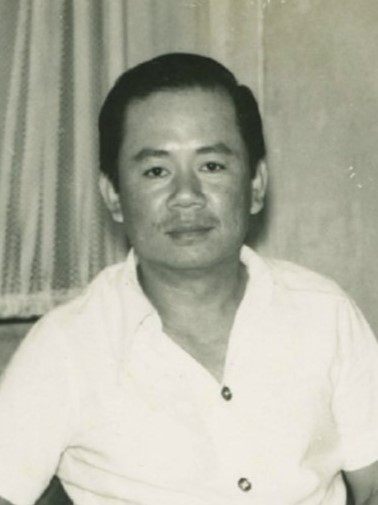
อนันต์ อนันตกูล

| name = อนันต์ อนันตกูล
| honorific-suffix = มหาปรมาภรณ์ช้างเผือก|ม.ป.ช., มหาวชิรมงกุฎ|ม.ว.ม., ทุติยจุลจอมเกล้าวิเศษ|ท.จ.ว.
| image = อนันต์ อนันตกูล.jpg
| imagesize = 200 px
| order = รายนามเลขาธิการพรรคประชาธิปัตย์|เลขาธิการพรรคประชาธิปัตย์
| term_start = 17 กันยายน พ.ศ. 2543
| term_end = 20 เมษายน พ.ศ. 2546
| predecessor = สนั่น ขจรประศาสน์
| successor = ประดิษฐ์ ภัทรประสิทธิ์
| birth_place = อำเภอเมืองชลบุรี จังหวัดชลบุรี ประเทศสยาม
| religion = ศาสนาพุทธ|พุทธ
| party = พรรคประชาธิปัตย์|ประชาธิปัตย์ (พ.ศ. 2520–ปัจจุบัน)
อนันต์ อนันตกูล ราชบัณฑิตประเภทวิชาสังคมศาสตร์ สาขาวิชารัฐศาสตร์และรัฐประศาสนศาสตร์ สำนักธรรมศาสตร์และการเมือง เป็นกรรมการที่ปรึกษาพรรคประชาธิปัตย์ คณะกรรมการสภาที่ปรึกษาพรรค จากเว็บไซต์พรรคประชาธิปัตย์ เป็นอดีตเลขาธิการคณะรัฐมนตรี และอดีตปลัดกระทรวงมหาดไทย ประสบการณ์นักปกครอง สถาบันดำรงราชานุภาพ
== ประวัติ ==
อนันต์ อนันตกูล เกิดเมื่อวันที่ 22 ธันวาคม พ.ศ. 2475 ที่ตำบลบ้านโขด อำเภอเมือง จังหวัดชลบุรี ประวัติผู้สมัคร ส.ส. กรมการปกครอง จบการศึกษาปริญญาตรี สาขารัฐศาสตรบัณฑิต (เกียรตินิยม) มหาวิทยาลัยธรรมศาสตร์ ปี 2497 ระดับปริญญาโท สาขารัฐประศาสนศาสตรมหาบัณฑิต มหาวิทยาลัยเซาเทิร์นแคลิฟอร์เนีย สหรัฐอเมริกา ปี 2525
อนันต์ ได้รับปริญญากิตติมศักดิ์จากสถาบันต่าง ๆ ได้แก่ รัฐศาสตรดุษฎีบัณฑิตกิตติมศักดิ์ มหาวิทยาลัยธรรมศาสตร์ ปี 2529 การศึกษาดุษฎีบัณฑิตกิตติมศักดิ์ สาขาการพัฒนศึกษาศาตร์ มหาวิทยาลัยศรีนครินทรวิโรฒ ปี 2530 นิติศาสตรดุษฎีบัณฑิตกิตติมศักดิ์ มหาวิทยาลัยรามคำแหง ปี 2531 ปริญญาดุษฎีบัณฑิตกิตติมศักดิ์ สาขารัฐศาสตร์ มหาวิทยาลัยบูรพา และศิลปศาสตรดุษฎีบัณฑิตกิตติมศักดิ์ สาขาพัฒนาองค์การ มหาวิทยาลัยเจ้าพระยา
== การทำงาน ==
อนันต์ เริ่มรับราชการในสังกัดกระทรวงมหาดไทย จนได้รับแต่งตั้งเป็นนายอำเภอโชคชัย จังหวัดนครราชสีมา ในปี 2505 จากนั้นย้ายไปเป็นนายอำเภอปักธงชัย นายอำเภอปากช่อง
อนันต์ ได้รับแต่งตั้งผู้ว่าราชการจังหวัดในปี 2516 ผู้ว่าราชการจังหวัดชัยภูมิ และเป็นผู้ว่าราชการจังหวัดสมุทรปราการ ปี พ.ศ. 2518 - 2520 จากนั้นย้ายไปดำรงตำแหน่งเลขาธิการสำนักงานเร่งรัดพัฒนาชนบท (รพช.) เป็นรองปลัดกระทรวงมหาดไทย เป็นเลขาธิการคณะรัฐมนตรี ปี พ.ศ. 2528-2532 เป็นปลัดกระทรวงมหาดไทย ปี พ.ศ. 2532- ก.พ. 2534 ประกาศคณะรักษาความสงบเรียบร้อยแห่งชาติ ฉบับที่ ๓๑ (ไม่เป็นกฎหมาย เรื่อง การแต่งตั้งให้ข้าราชการรับราชการในตำแหน่งต่าง ๆ) จากนั้นถูกย้ายไปเป็นที่ปรึกษาประจำสำนักนายกรัฐมนตรี ก่อนจะกลับมาดำรงตำแหน่งปลัดกระทรวงมหาดไทยอีกครั้ง ในปี 2534 จนเกษียณอายุราชการในเดือนกันยายน 2536
อนันต์ อนันตกูล เข้าร่วมงานการเมืองกับพรรคประชาธิปัตย์ เขายังเคยดำรงตำแหน่ง เลขาธิการพรรคประชาธิปัตย์ ในช่วงปี พ.ศ. 2543-2546 และเป็นสมาชิกสภาผู้แทนราษฎรแบบบัญชีรายชื่อ ปี พ.ศ. 2544
ในปี พ.ศ. 2561 นายอนันต์ ได้รับพระราชโองการโปรดเกล้าโปรดกระหม่อมแต่งตั้งเป็นราชบัณฑิต ประเภทวิชาสังคมศาสตร์ สาขาวิชารัฐศาสตร์และรัฐประศาสนศาสตร์ ประกาศสำนักนายกรัฐมนตรี เรื่อง แต่งตั้งราชบัณฑิต (รวม ๓ ราย ๑. นายอนันต์ อนันตกูล ฯลฯ)
== เครื่องราชอิสริยาภรณ์ ==
แจ้งความสำนักนายกรัฐมนตรี เรื่อง พระราชทานเครื่อราชอิสริยาภรณ์ (เครื่องราชชั้นสายสะพาย ๕ ธันวาคม ๒๕๒๘)
ราชกิจจานุเบกษา, แจ้งความสำนักนายกรัฐมนตรี เรื่อง พระราชทานเครื่องราชอิสริยาภรณ์ ฉบับพิเศษ หน้า ๔๐ เล่ม ๙๘ ตอนที่ ๒๐๙ ๑๗ ธันวาคม ๒๕๒๔
ประกาศสำนักนายกรัฐมนตรี เรื่อง พระราชทานเครื่องราชอิสริยาภรณ์อันเป็นสิริยิ่งรามกีรติ ลูกเสือสดุดีชั้นพิเศษเล่ม ๑๐๗ ตอน ๒๐๐ ง ๔ ตุลาคม พ.ศ. ๒๕๓๓ หน้า ๘๑๕๓
ราชกิจจานุเบกษา, ประกาศสำนักนายกรัฐมนตรี เรื่อง พระราชทานเครื่องราชอิสริยาภรณ์ เล่ม 110 ตอนที่ 57 วันที่ 3 พฤษภาคม 2536
== อ้างอิง ==
== แหล่งข้อมูลอื่น ==
* สรุปข่าวประจำวัน
หมวดหมู่:บุคคลจากอำเภอเมืองชลบุรี
หมวดหมู่:ราชบัณฑิต
หมวดหมู่:ข้าราชการพลเรือนชาวไทย
หมวดหมู่:ปลัดกระทรวงมหาดไทยไทย
หมวดหมู่:ผู้ว่าราชการจังหวัดชัยภูมิ
หมวดหมู่:ผู้ว่าราชการจังหวัดสมุทรปราการ
หมวดหมู่:บุคคลผู้ได้รับรางวัลครุฑทองคำ
หมวดหมู่:นักการเมืองไทย
หมวดหมู่:เลขาธิการคณะรัฐมนตรีไทย
หมวดหมู่:สมาชิกสภาผู้แทนราษฎรไทยแบบบัญชีรายชื่อ
หมวดหมู่:สมาชิกวุฒิสภาไทยแบบแต่งตั้ง
หมวดหมู่:นักการเมืองพรรคประชาธิปัตย์
หมวดหมู่:บุคคลจากคณะรัฐศาสตร์ มหาวิทยาลัยธรรมศาสตร์
หมวดหมู่:บุคคลจากโรงเรียนเตรียมอุดมศึกษา
หมวดหมู่:ผู้ได้รับปริญญากิตติมศักดิ์จากมหาวิทยาลัยธรรมศาสตร์
หมวดหมู่:ผู้ได้รับปริญญากิตติมศักดิ์จากมหาวิทยาลัยรามคำแหง
หมวดหมู่:ผู้ได้รับปริญญากิตติมศักดิ์จากมหาวิทยาลัยศรีนครินทรวิโรฒ
หมวดหมู่:ผู้ได้รับปริญญากิตติมศักดิ์จากมหาวิทยาลัยบูรพา
หมวดหมู่:บุคคลจากมหาวิทยาลัยเจ้าพระยา
หมวดหมู่:ผู้บังคับบัญชาและเจ้าหน้าที่กองอาสารักษาดินแดน
หมวดหมู่:ผู้ได้รับเครื่องราชอิสริยาภรณ์ ม.ป.ช.
หมวดหมู่:ผู้ได้รับเครื่องราชอิสริยาภรณ์ ม.ว.ม.
หมวดหมู่:ผู้ได้รับเครื่องราชอิสริยาภรณ์ ท.จ.ว. (ฝ่ายหน้า)
หมวดหมู่:ผู้ได้รับเหรียญจักรพรรดิมาลา
หมวดหมู่:ผู้ได้รับเหรียญรัตนาภรณ์ ภ.ป.ร.3